She Married for Love

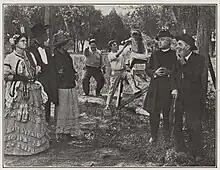
Publicity still for "She Married for Love"

She Married for Love is a 1914 American silent comedy film featuring Oliver Hardy.